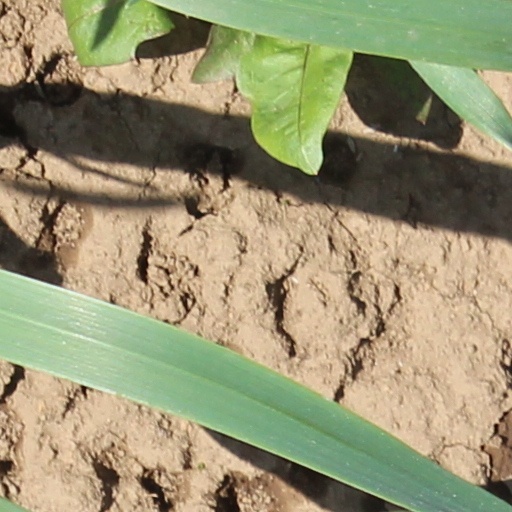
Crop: wheat